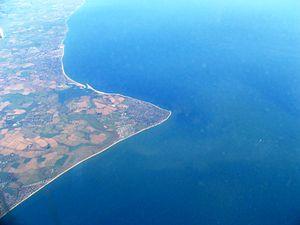
Selsey est une ville côtière du Sussex de l'Ouest, en Angleterre. Située à l'extrémité de la péninsule de Manhood, à une dizaine de kilomètres au sud de la ville de Chichester, elle comptait 10 737 habitants au recensement de 2011.